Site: brandenburg
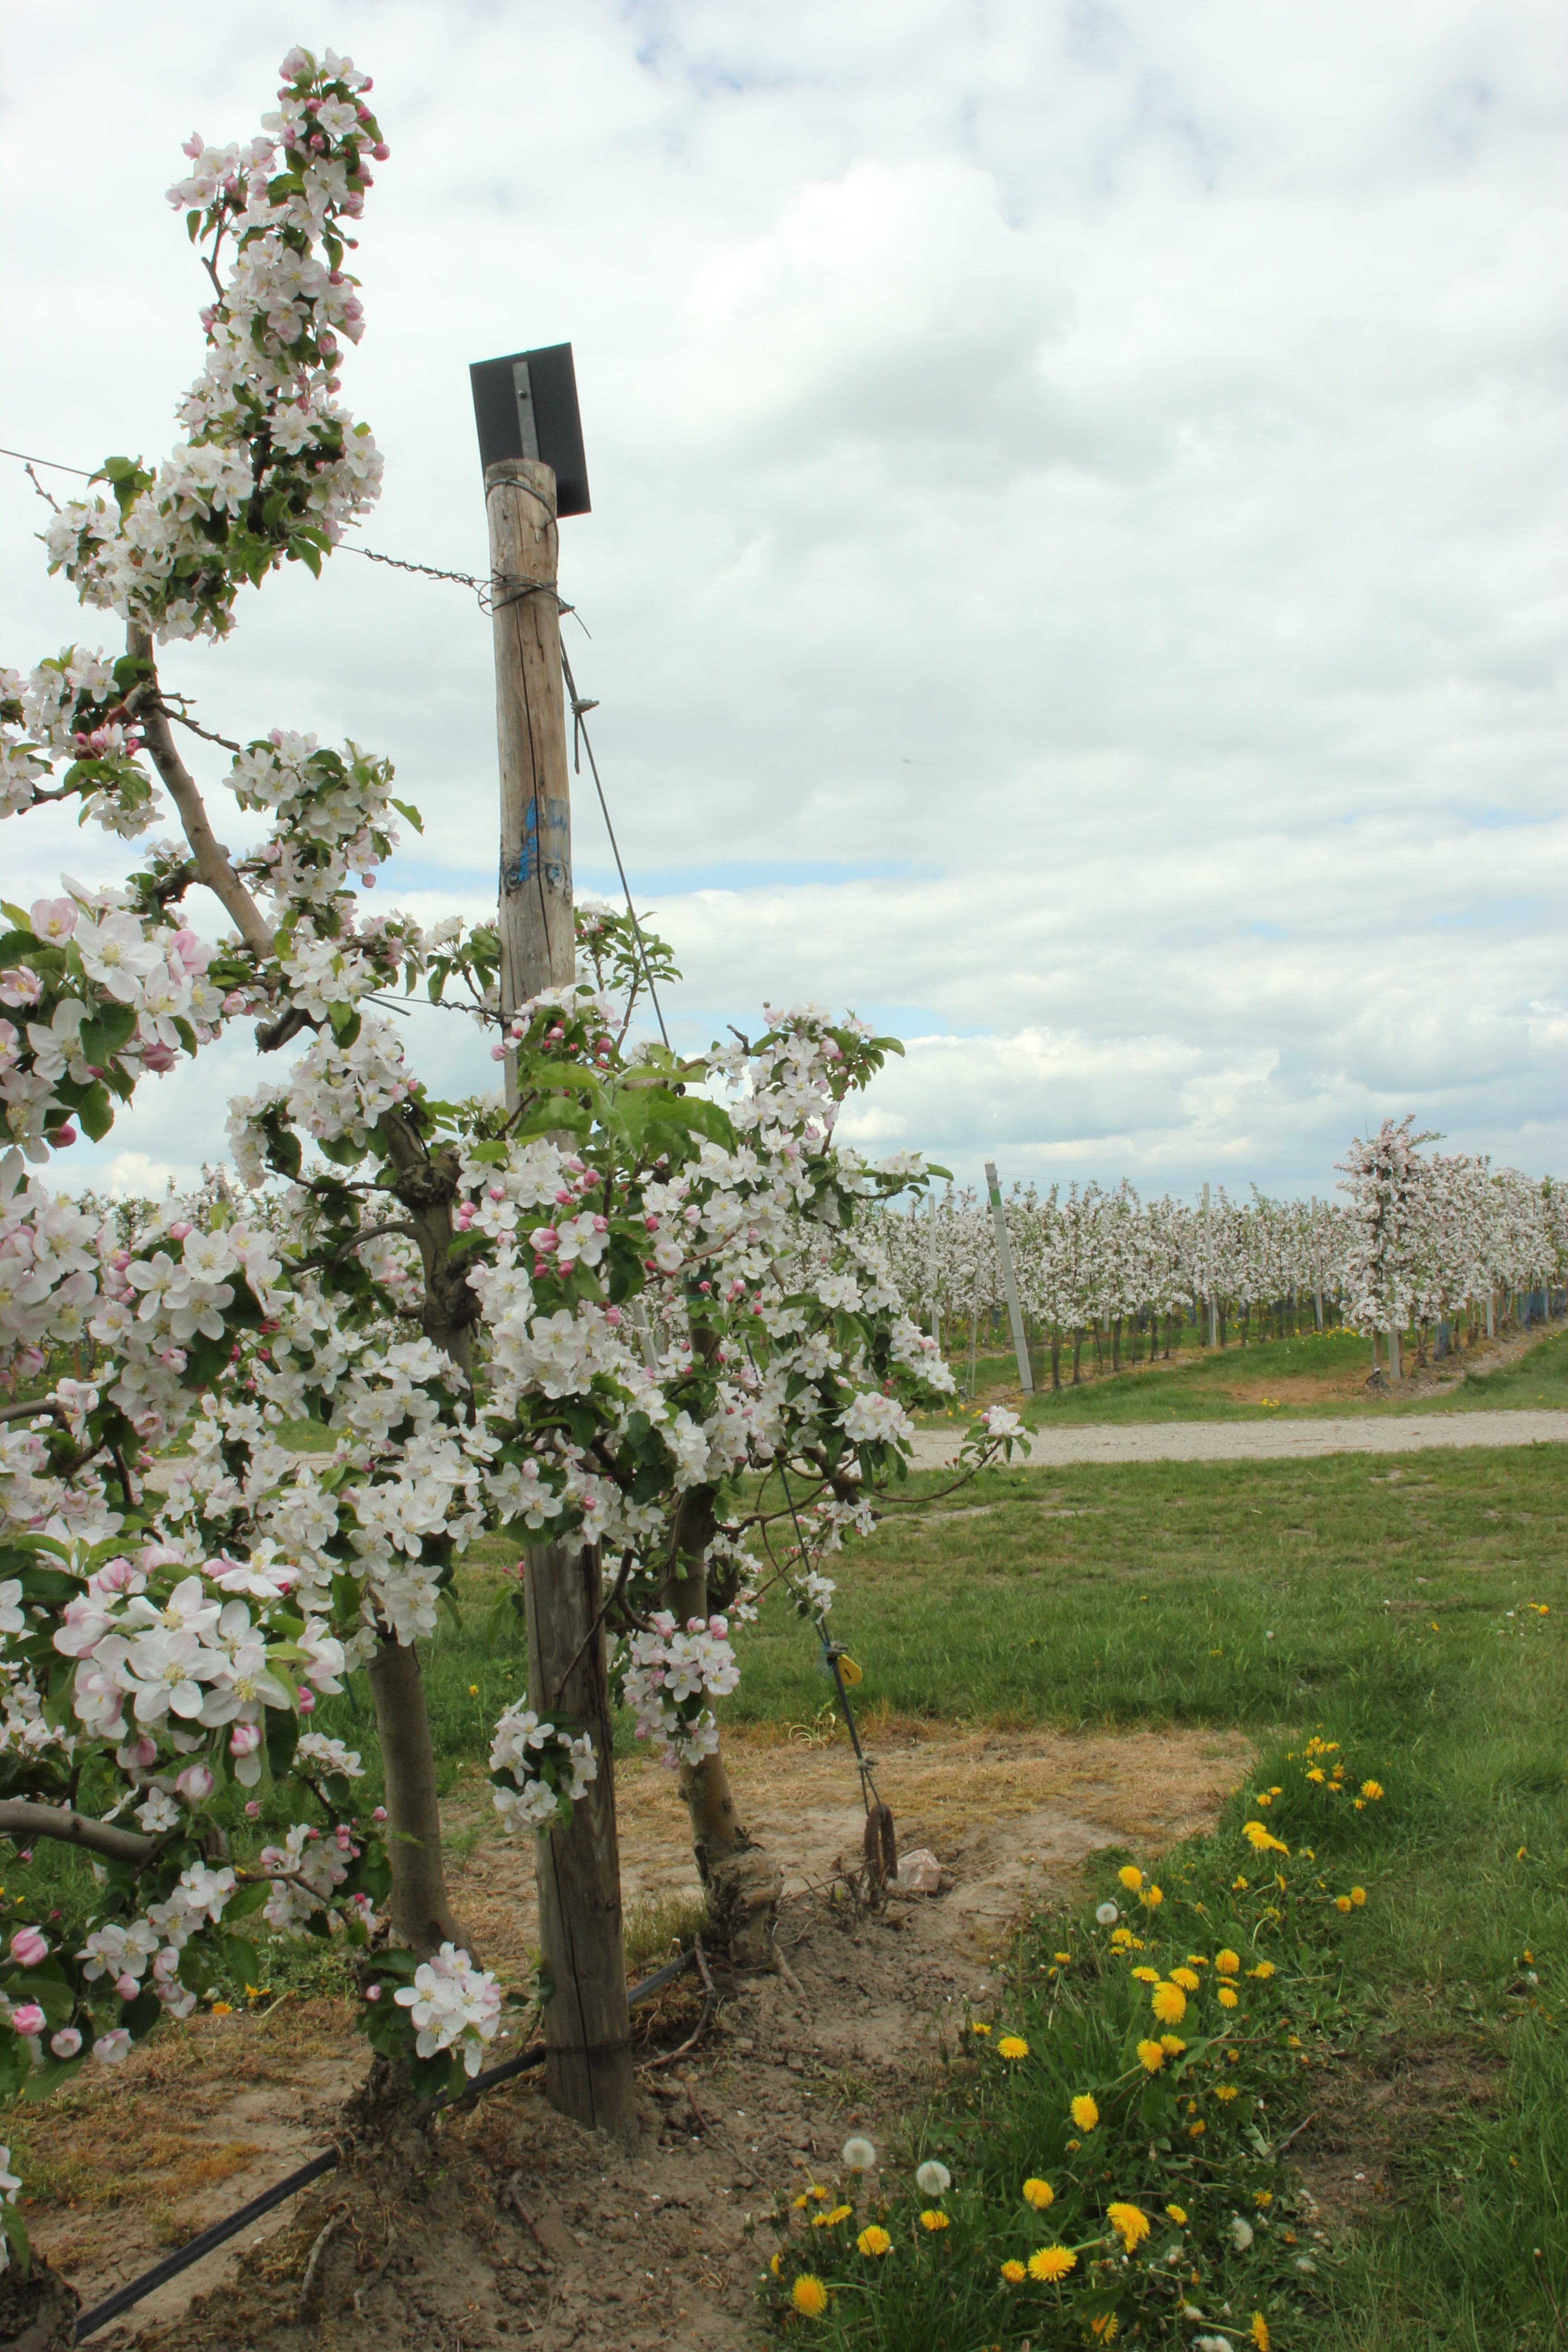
Growth stage (BBCH 65): Flowering